Dieng Plateau

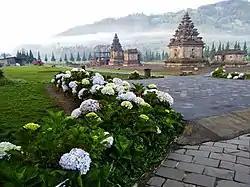
Atmosphere of Arjuna temple in the morning.

Dieng is located at an altitude of ±2,100 meters (6,900 feet) above sea level and is surrounded by mountainous areas.